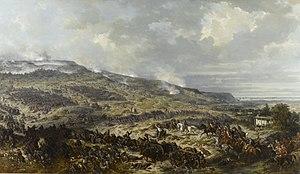
Bataille de l'Alma, 20 septembre 1854. Guerre de Crimée (1853-1856). Dimensions
La bataille de l'Alma qui se déroule pendant la journée du 20 septembre 1854 sur les rives du fleuve l'Alma, près de Sébastopol, est considérée comme la première grande bataille de la guerre de Crimée. Elle voit les forces franco-britanno-turques du maréchal de Saint-Arnaud et de Lord Raglan emporter la victoire sur l'armée russe du prince-général Menchikov qui y perdit environ 6 000 soldats contre 3 300 du côté de la coalition. Les zouaves de « l'armée d'Afrique » issus principalement de l'Afrique du Nord de l'empire colonial français jouèrent un rôle décisif dans les dernières heures de cette bataille.